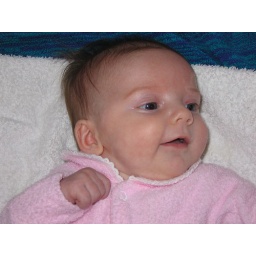
Cody is addicted to looking in the mirror next to the change table